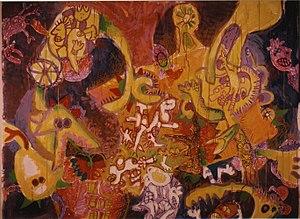
Tableau: Tohu-Bohu
Bernard Thomas-Roudeix est un peintre, sculpteur, céramiste, graveur, né à Paris le 14 septembre 1942. Dans sa jeunesse, il reste fasciné par les peintres de la Renaissance italienne et par les primitifs flamands. Au début des années 1970, il a la révélation des peintres du mouvement Cobra, des américains comme Gorky, de Kooning, Pollock et Rothko, des anglais comme Bacon et de l'Art Brut avec Dubuffet et Tapiès.
Bereshit est la première section hebdomadaire du cycle annuel de lecture de la Torah. Elle est lue lors du premier chabbat qui suit la fête de Sim'hat Torah et correspond à Genèse 1:1-6:8.